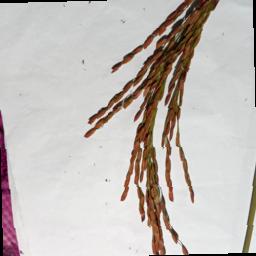
Label: Rice___Neck_Blast